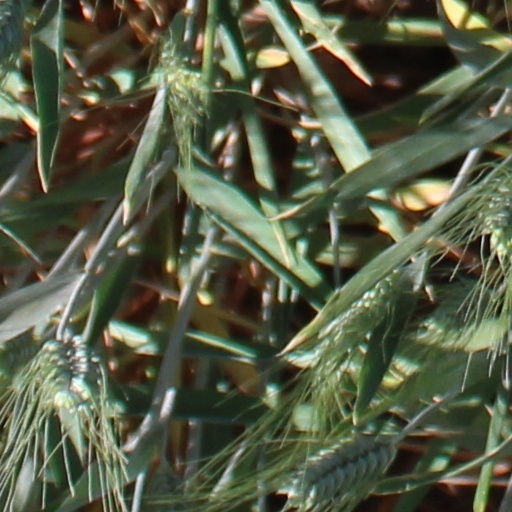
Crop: wheat